Stuart Paton

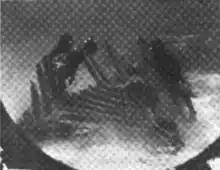
Scene from "20,000 Leagues Under the Sea"

Paton is perhaps remembered best for his 1916 film "20,000 Leagues Under the Sea". The film was revolutionary at the time because it was one of the first motion pictures to include underwater filming. The production used the "photosphere" technology developed by John Ernest Williamson and his brother, George. The Williamson brothers created a system that involved a long, extensible tube with a large chamber at the bottom that would allow a camera operator to work at depth. The underwater portions were shot in Nassau, Bahamas. The film was very expensive to produce for the time, and while some praised Paton for pioneering something so bold, not everyone thought the price of the film could possibly lead it being profitable.